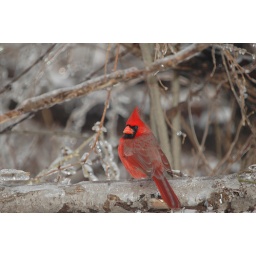
The red cardinal is a common bird to see near feeders during winter.